Jonathan Toews

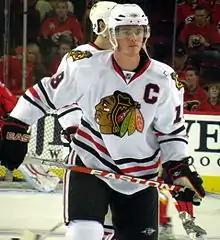
Toews in April 2009

In 2007–08, he opted out of his final two years of college hockey eligibility to debut with the Blackhawks after signing a three-year, entry-level contract on May 16, 2007. He scored his first career NHL goal on his first shot in his first game on October 10, 2007, against the San Jose Sharks. He then recorded the second-longest point-scoring streak to start an NHL career, registering a point in each of his first ten games (five goals and five assists). On January 1, 2008, Toews sprained his knee in a game against the Los Angeles Kings. Despite missing 16 games from the injury, Toews led all rookies in goal-scoring and finished third in points. Toews finished second in team scoring behind fellow rookie Patrick Kane. Toews and Kane battled all season for the lead in team and rookie scoring before Toews went down to injury. The two were both nominated for the Calder Memorial Trophy as NHL rookie of the year along with Washington Capitals forward Nicklas Bäckström; Toews finished as a runner-up to winner Kane.